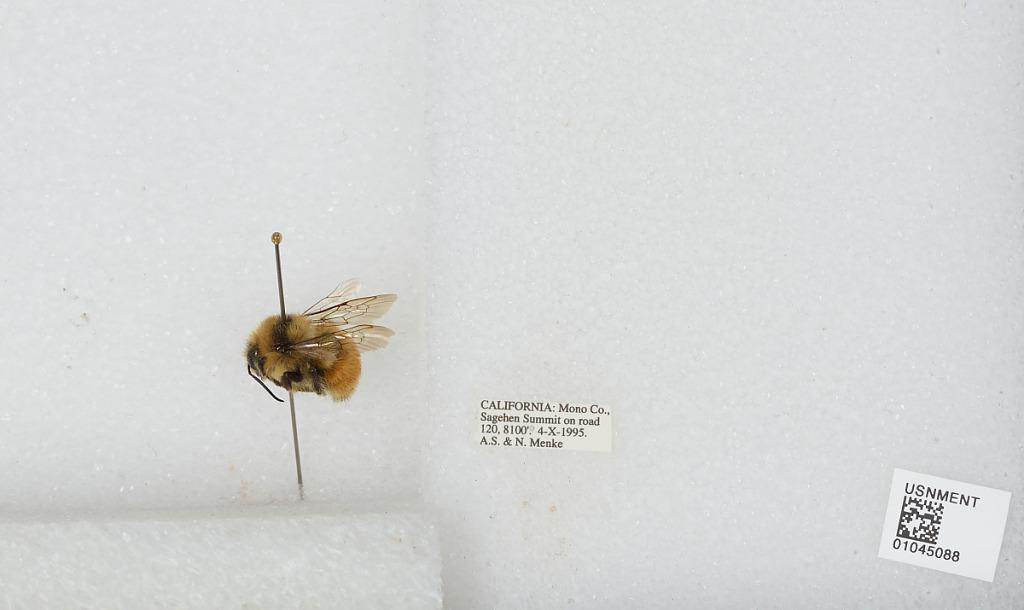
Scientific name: Bombus sp.
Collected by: A. Menke & A. Menke
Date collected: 1995-10-4
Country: United States
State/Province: California
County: Mono
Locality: Sagehen Summit on Road 120
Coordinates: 37.8467, -118.515